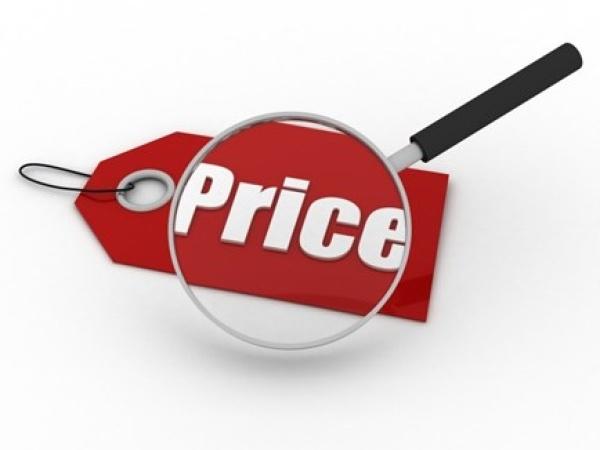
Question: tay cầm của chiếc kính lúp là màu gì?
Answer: màu đen